Night of the Living Dead

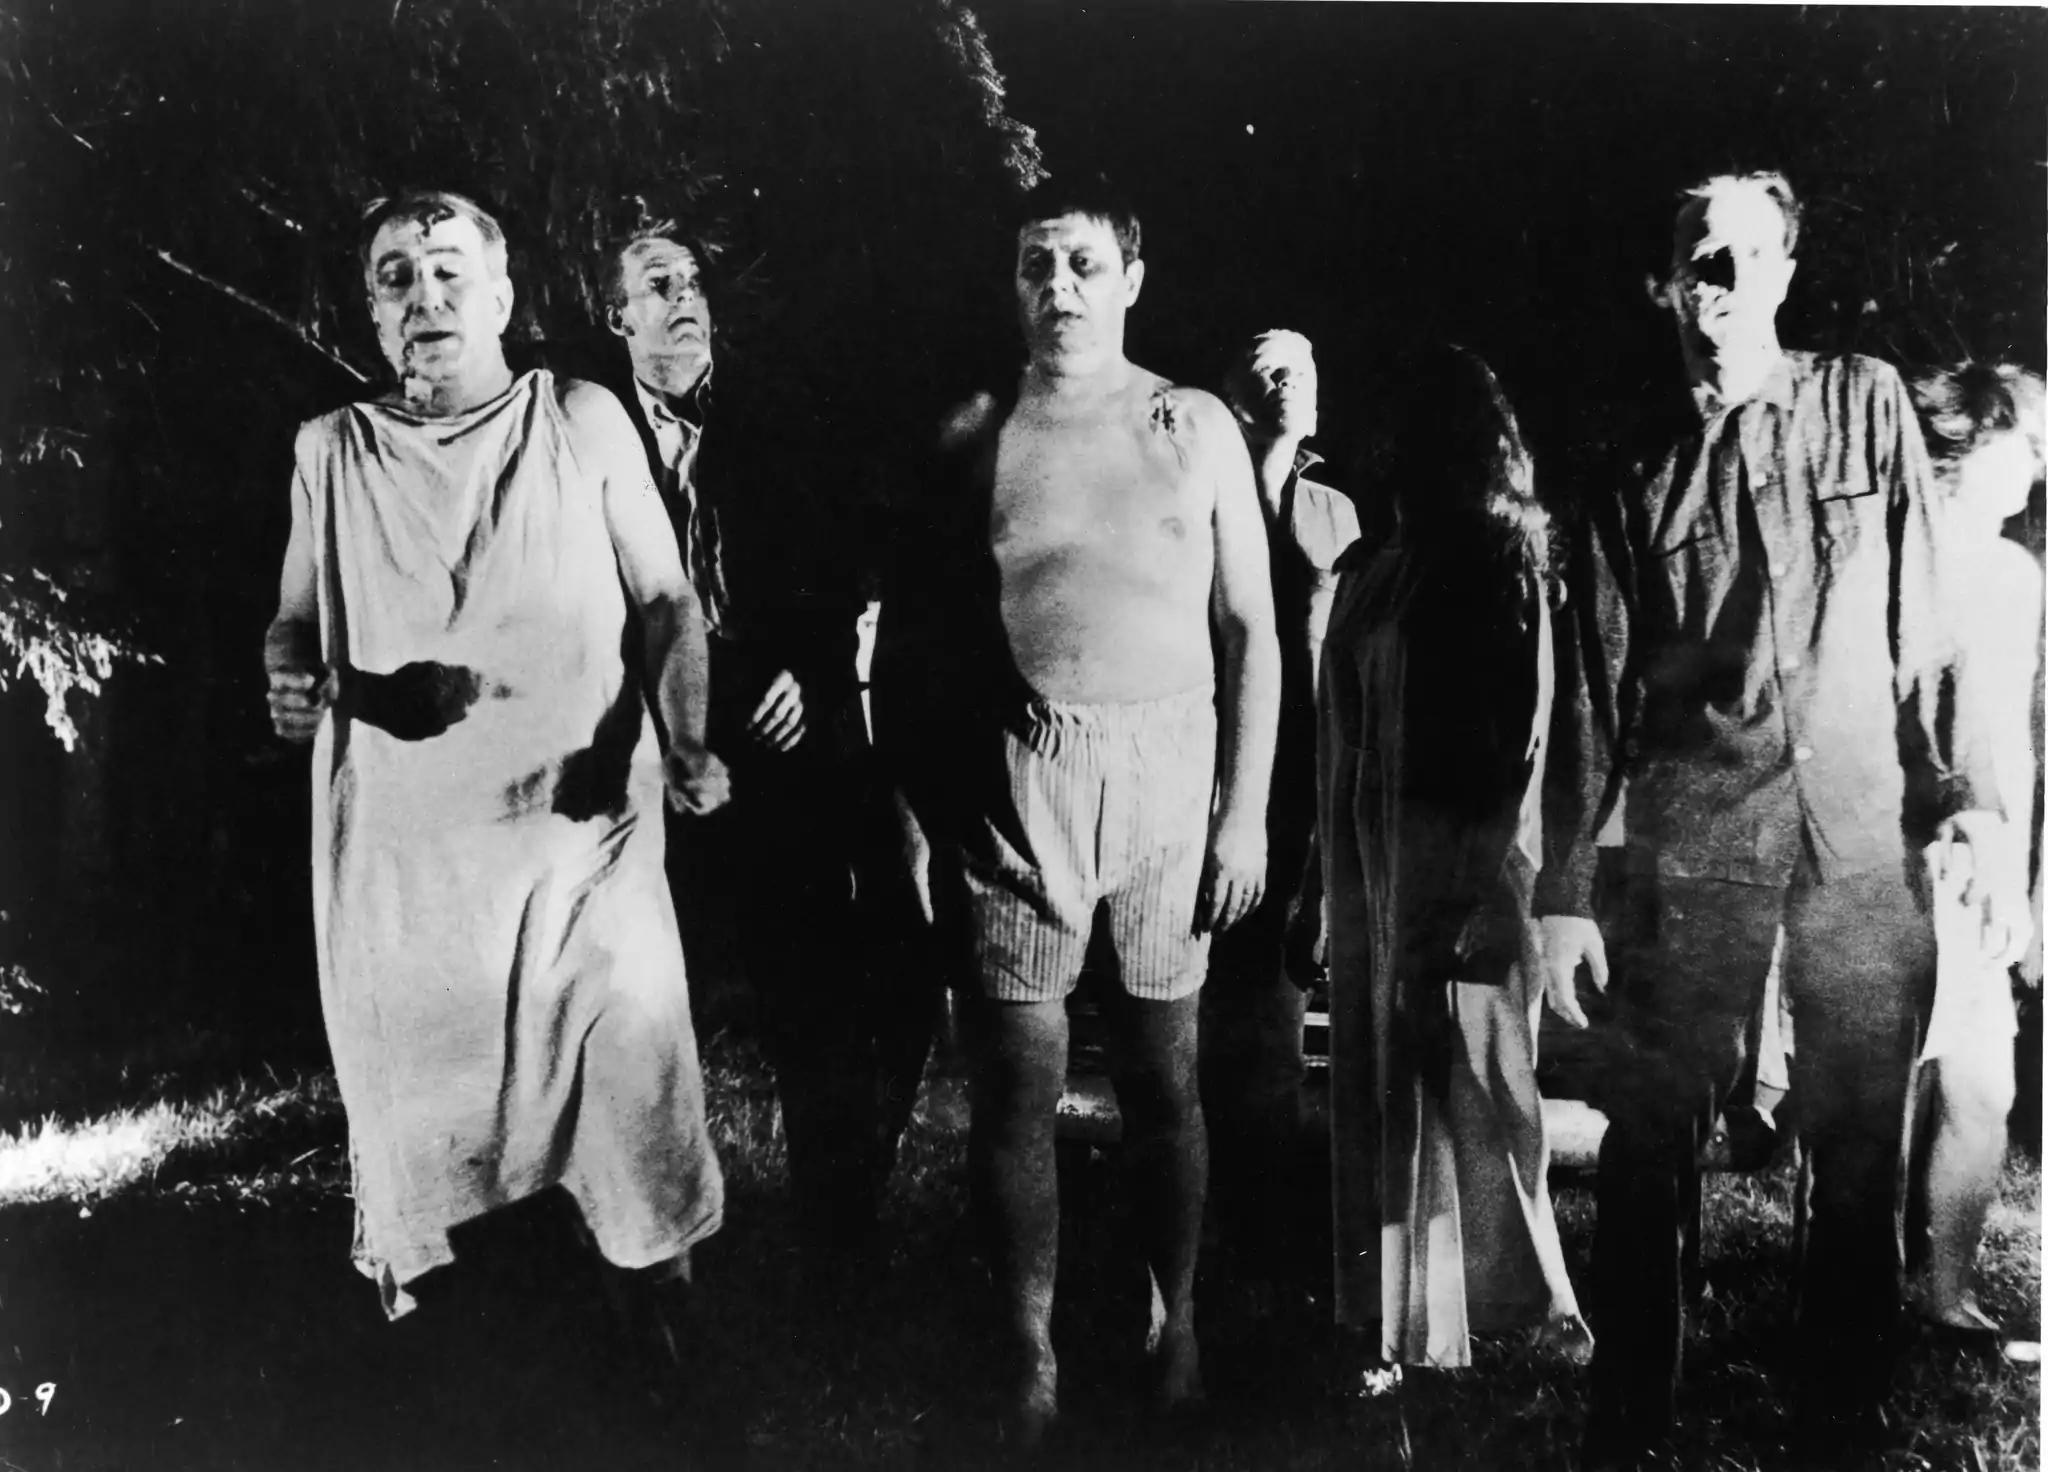
Ghouls swarm around the house, searching for living human flesh.

The script was co-written by Russo and Romero. They abandoned an early horror comedy concept about adolescent aliens, after realizing they would not have the budget to create a convincing spaceship. Russo proposed a more constrained narrative where a young man runs away from home and discovers aliens harvesting human corpses for food in a cemetery. Romero combined this idea with an unpublished short story about flesh-eating ghouls, and they began filming with an incomplete script. According to Russo, the screenplay written prior to filming only covered events up to the emergence of the Cooper family. Russo completed the script while filming and Romero later expanded the final pages of his short story into the sequels "Dawn of the Dead" (1978) and "Day of the Dead" (1985).